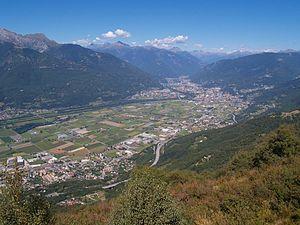
Sant'Antonino est une commune suisse du canton du Tessin, située dans le district de Bellinzone.